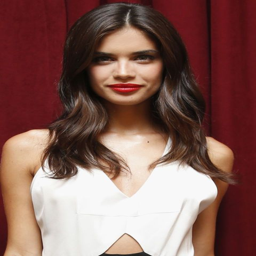
adding long layers throughout straight hair is key for adding the illusion of volume and body .